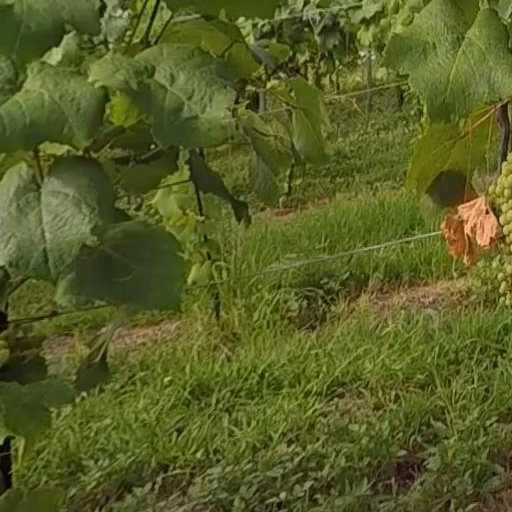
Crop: grape